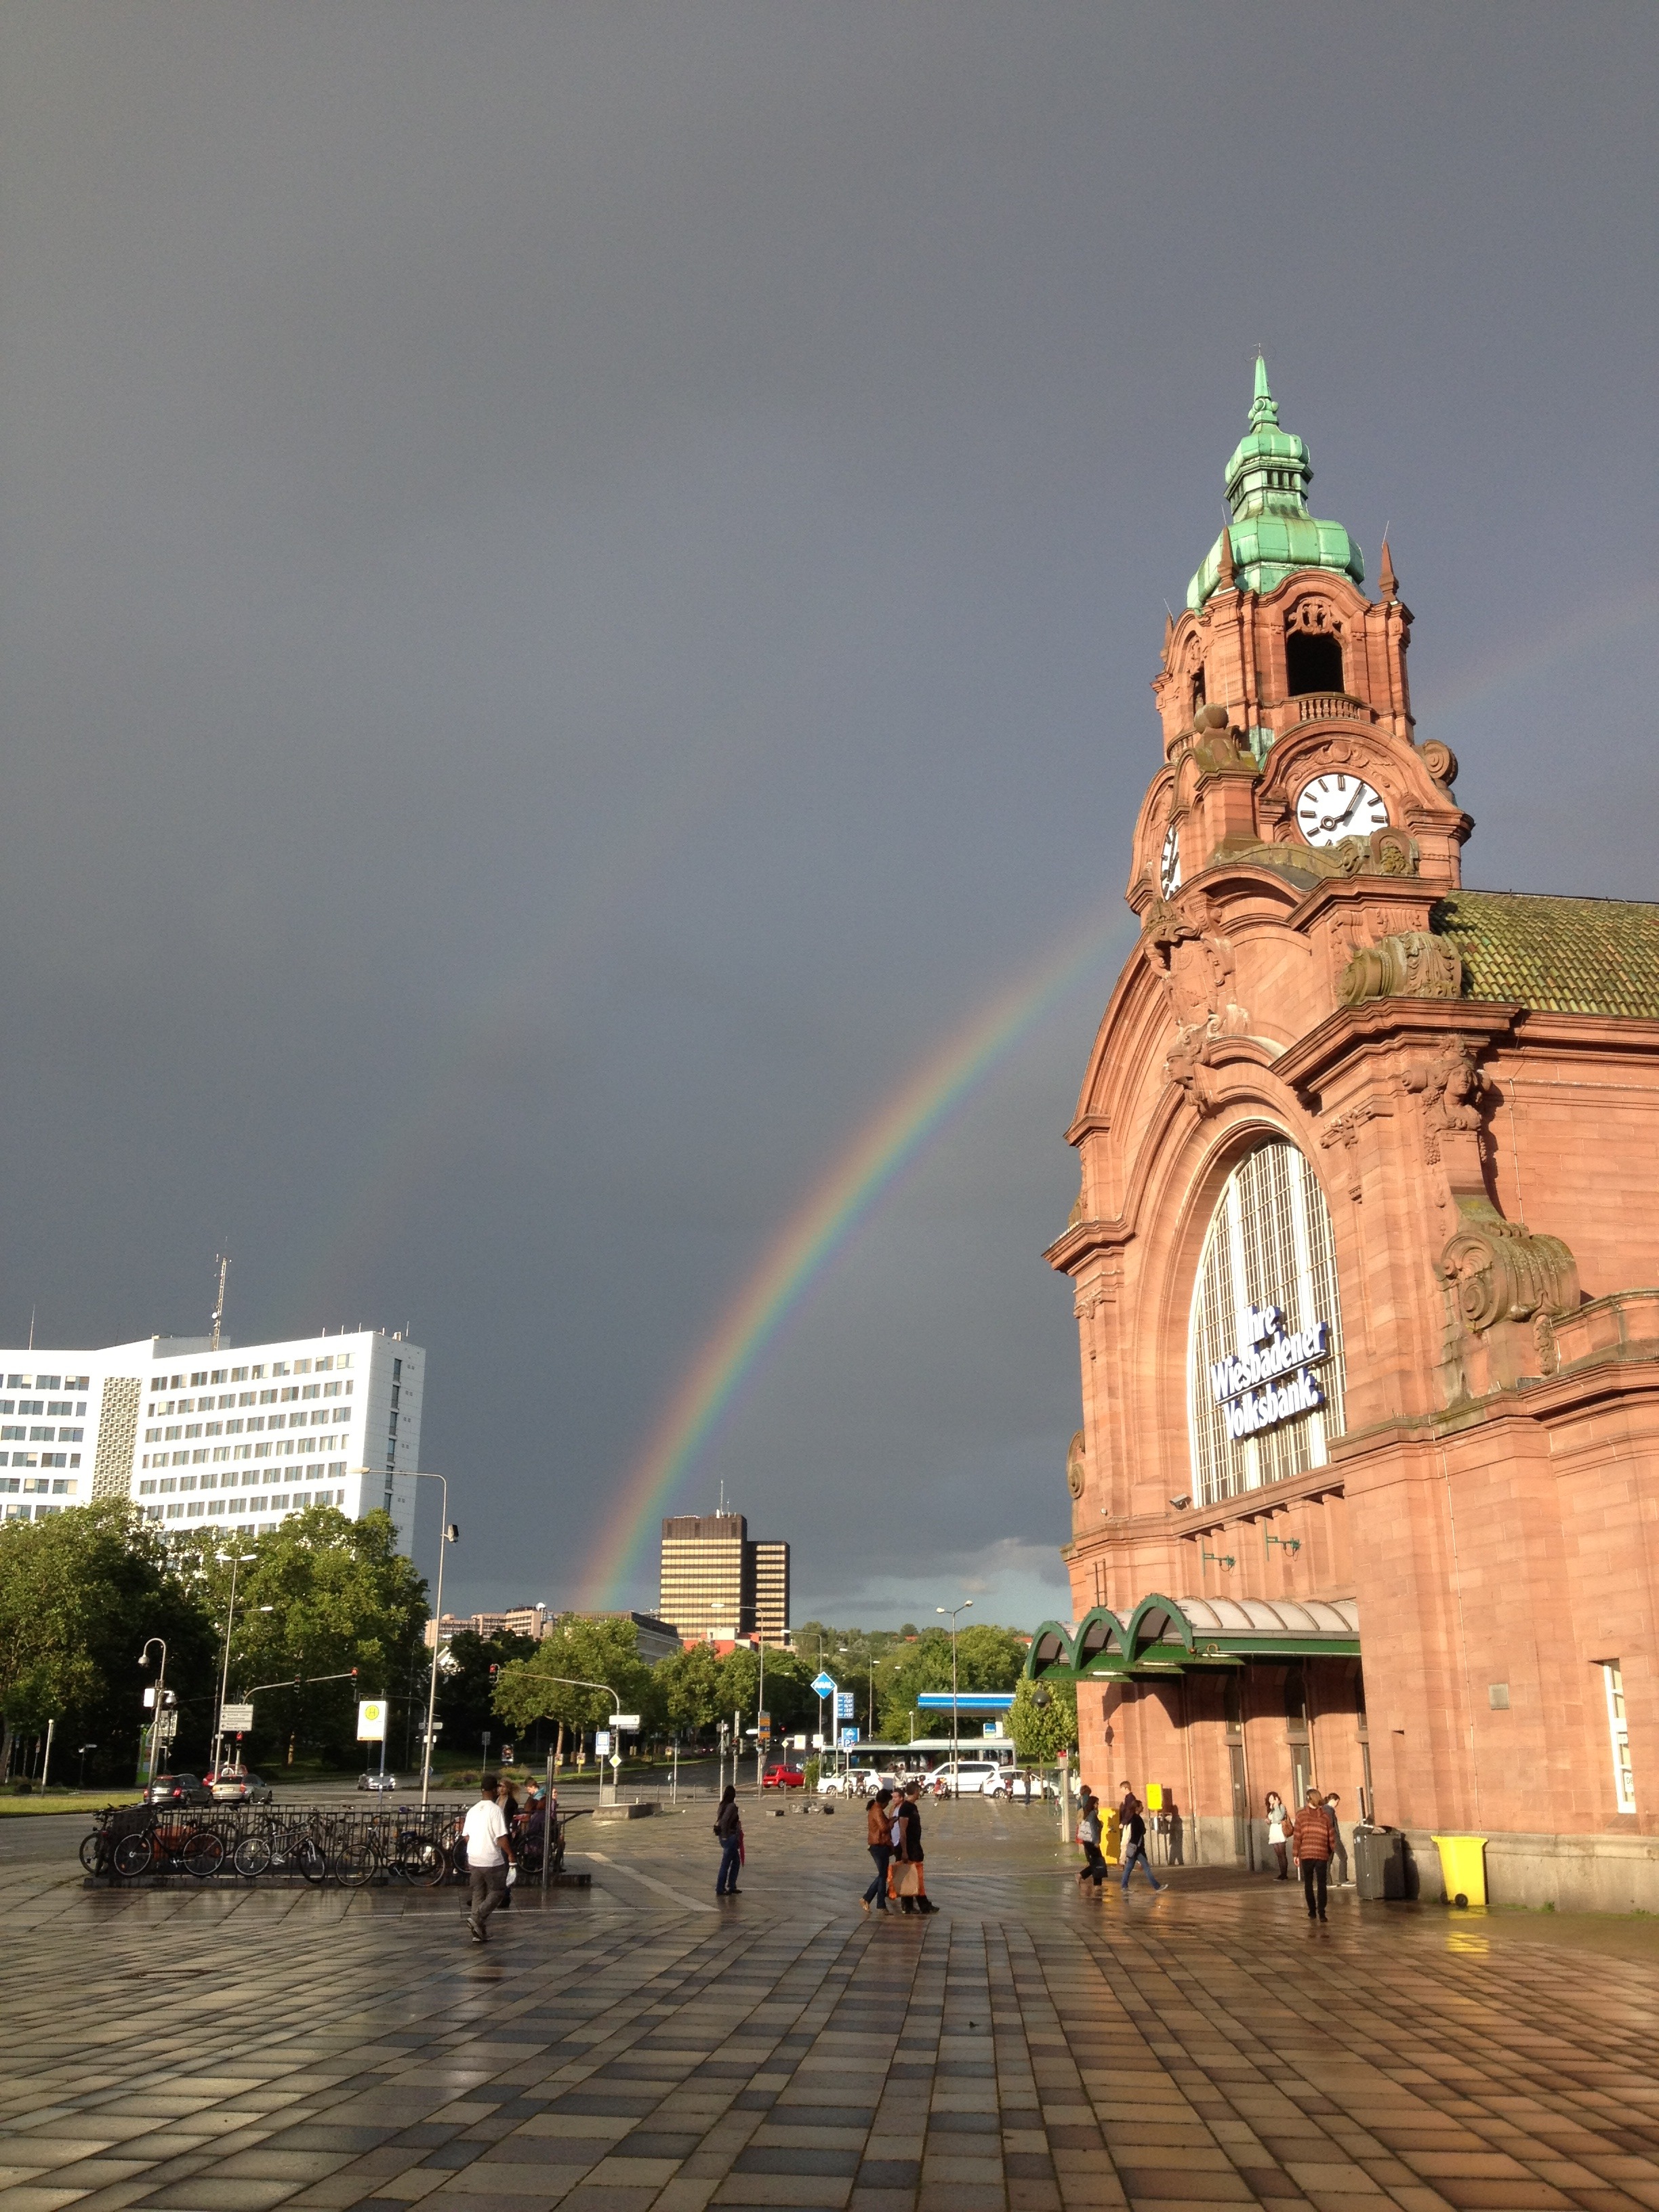
traffic, cityscape, tower, landmark, tourism, rainbow, town square, railway station, central station, wiesbaden, rheingau, sand stone, atmosphere of earth